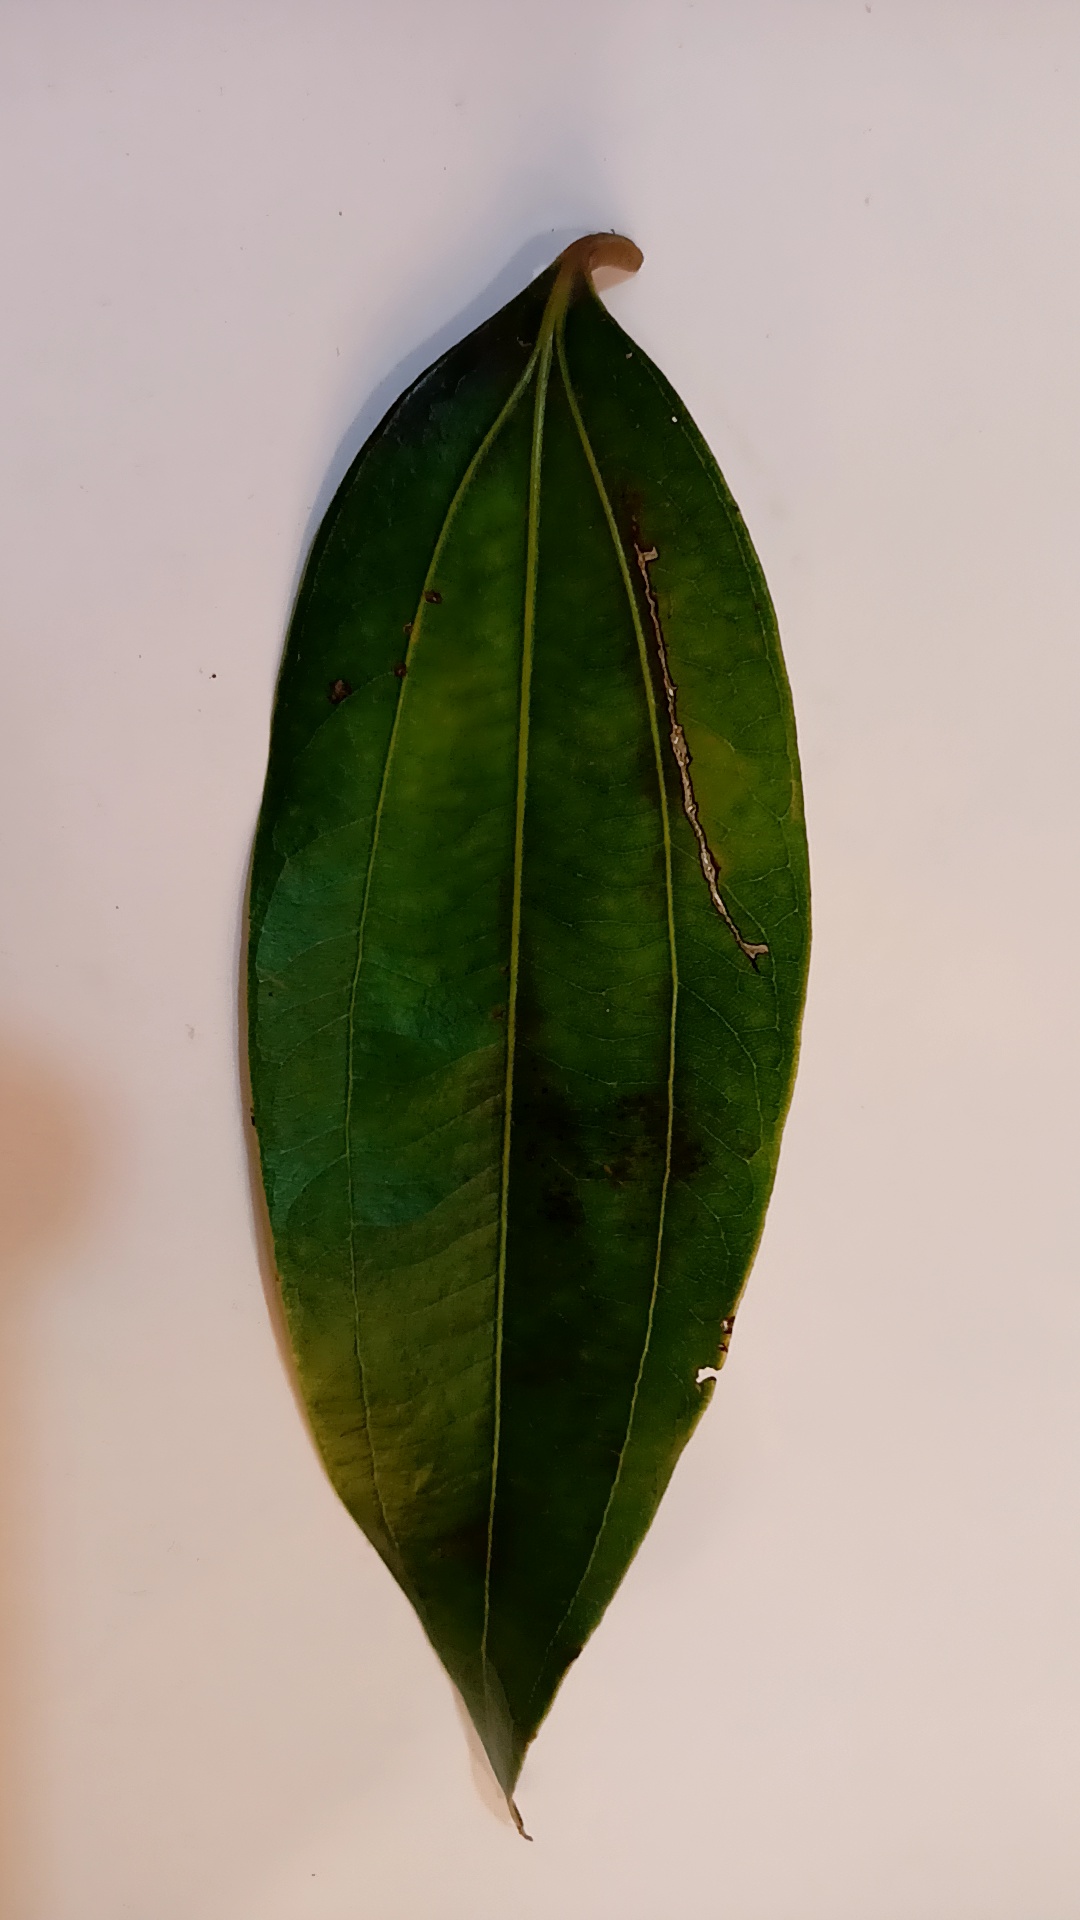
Label: Disease